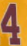
Number: 4